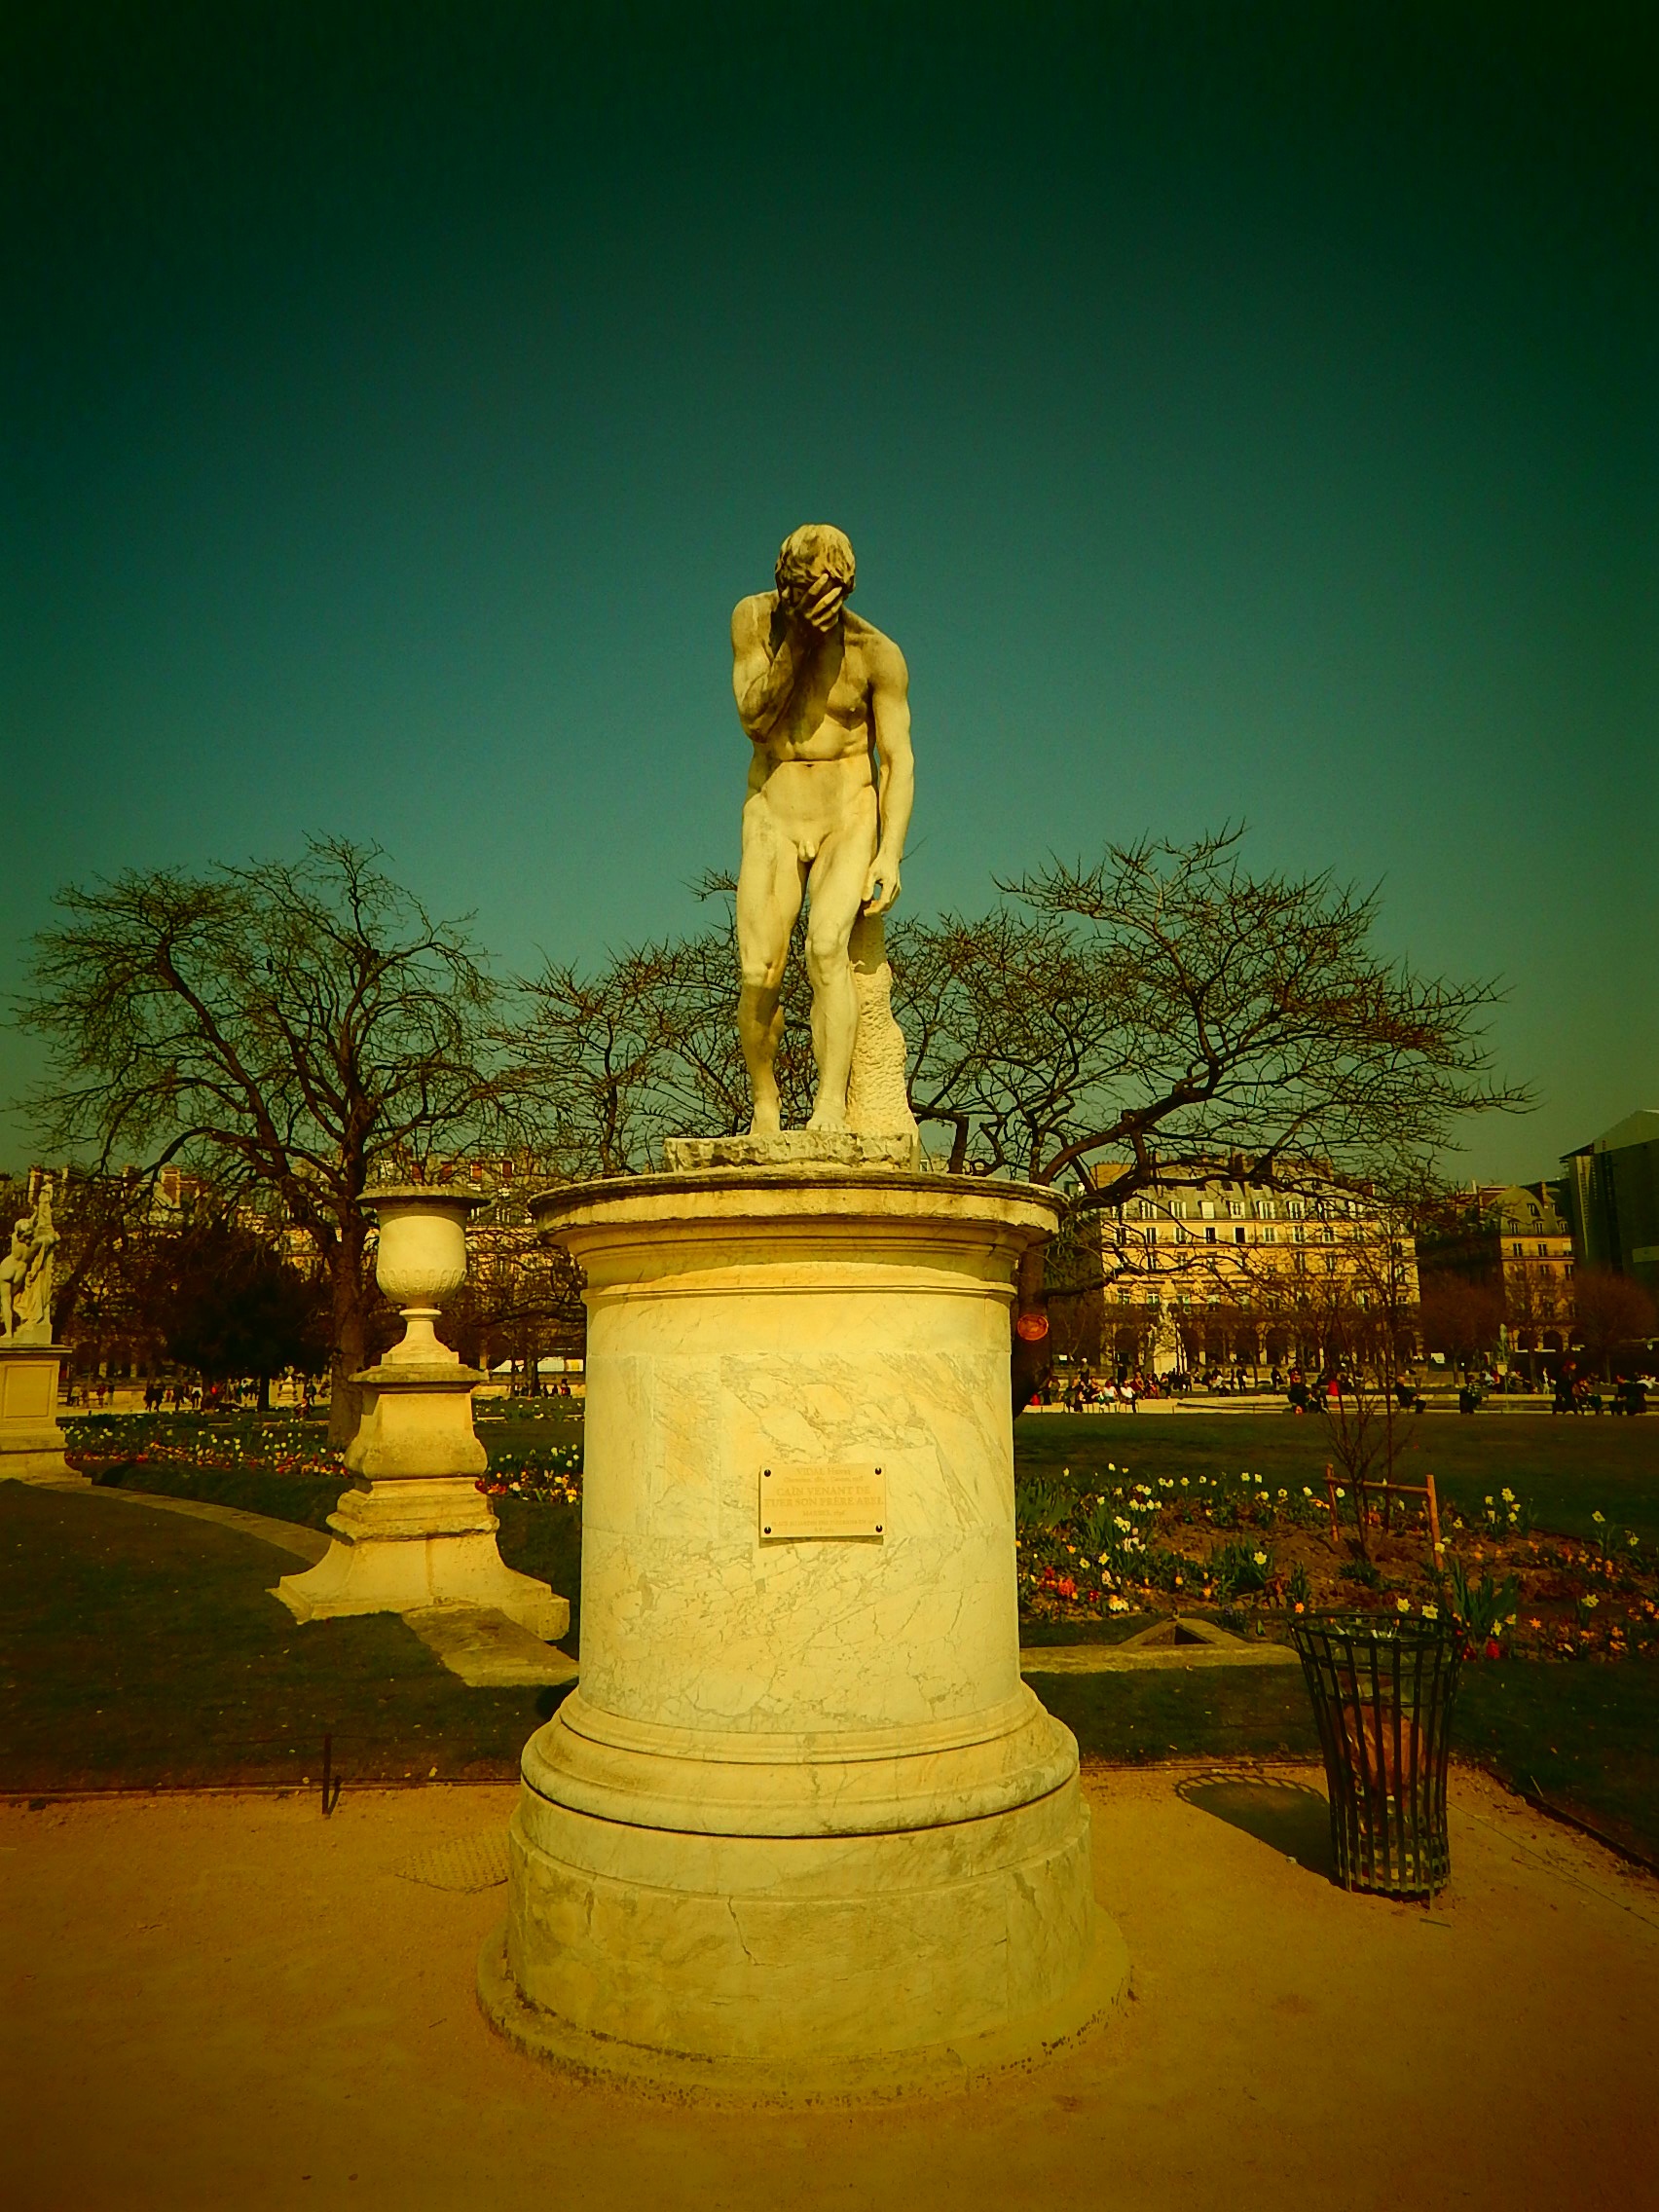
night, paris, monument, france, statue, evening, park, landmark, sculpture, art, temple, gautama buddha, ancient history